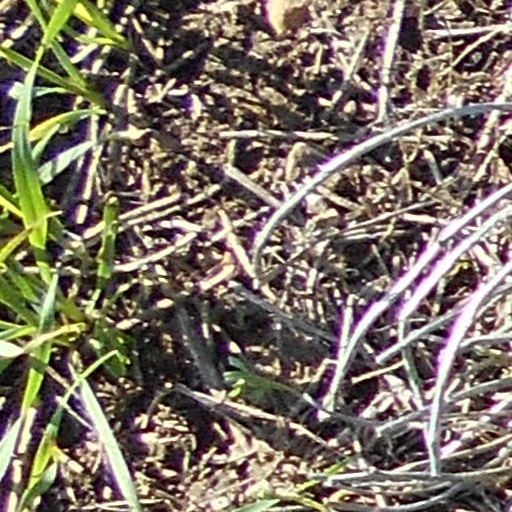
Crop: wheat